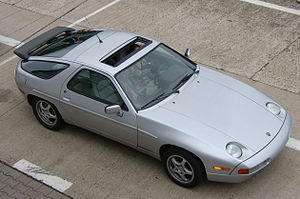
Porsche / Galleri
Porsche er navnet på et tysk sportvognsmærke, grundlagt af Ferdinand Porsche i Stuttgart. Den første Porsche kom på markedet i 1948 og bar navnet Porsche 356. I dag producerer Porsche blandt andet modellerne: 911, Cayenne, Boxster, Cayman, Panamera og 911 GT1.